Florence Stanley

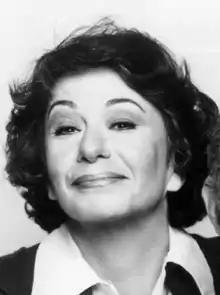
Stanley in 1977

Florence Stanley (born Florence Lenore Schwartz; July 1, 1924 – October 3, 2003) was an American actress of stage, film, and television. She is best known for her roles in "Barney Miller" (1975–1977) and its spinoff "Fish" (1977–1978), "My Two Dads" (1987–1990), and "Nurses" (1991–1994), and the voice of Wilhelmina Bertha Packard in the franchise of "".